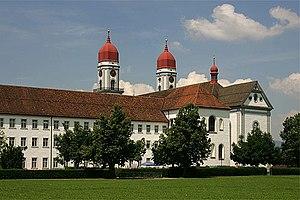
Cette liste présente les biens culturels d'importance nationale dans le canton de Lucerne. Cette liste correspond à l'édition 2009 de l'Inventaire Suisse des biens culturels d'importance nationale pour le canton de Lucerne. Il est trié par commune et inclus : 83 bâtiments séparés, 27 collections, 7 sites archéologiques et 6 cas particuliers.